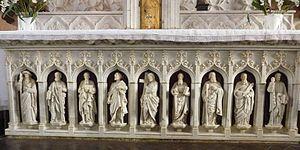
La Feuillée dans le département français du Finistère
La Feuillée [la fœje]est une commune du département du Finistère, dans la région Bretagne, en France. Ses habitants sont les Feuillantins et les Feuillantines. Elle fait partie de Monts d'Arrée Communauté. C'est la plus haute commune de Bretagne, incluse dans le parc naturel régional d'Armorique.
Yann Larc'hantec ou Yann Larhantec, né le 30 septembre 1829 à Plougonven et mort le 1ᵉʳ janvier 1913 à Landerneau, est un sculpteur français.